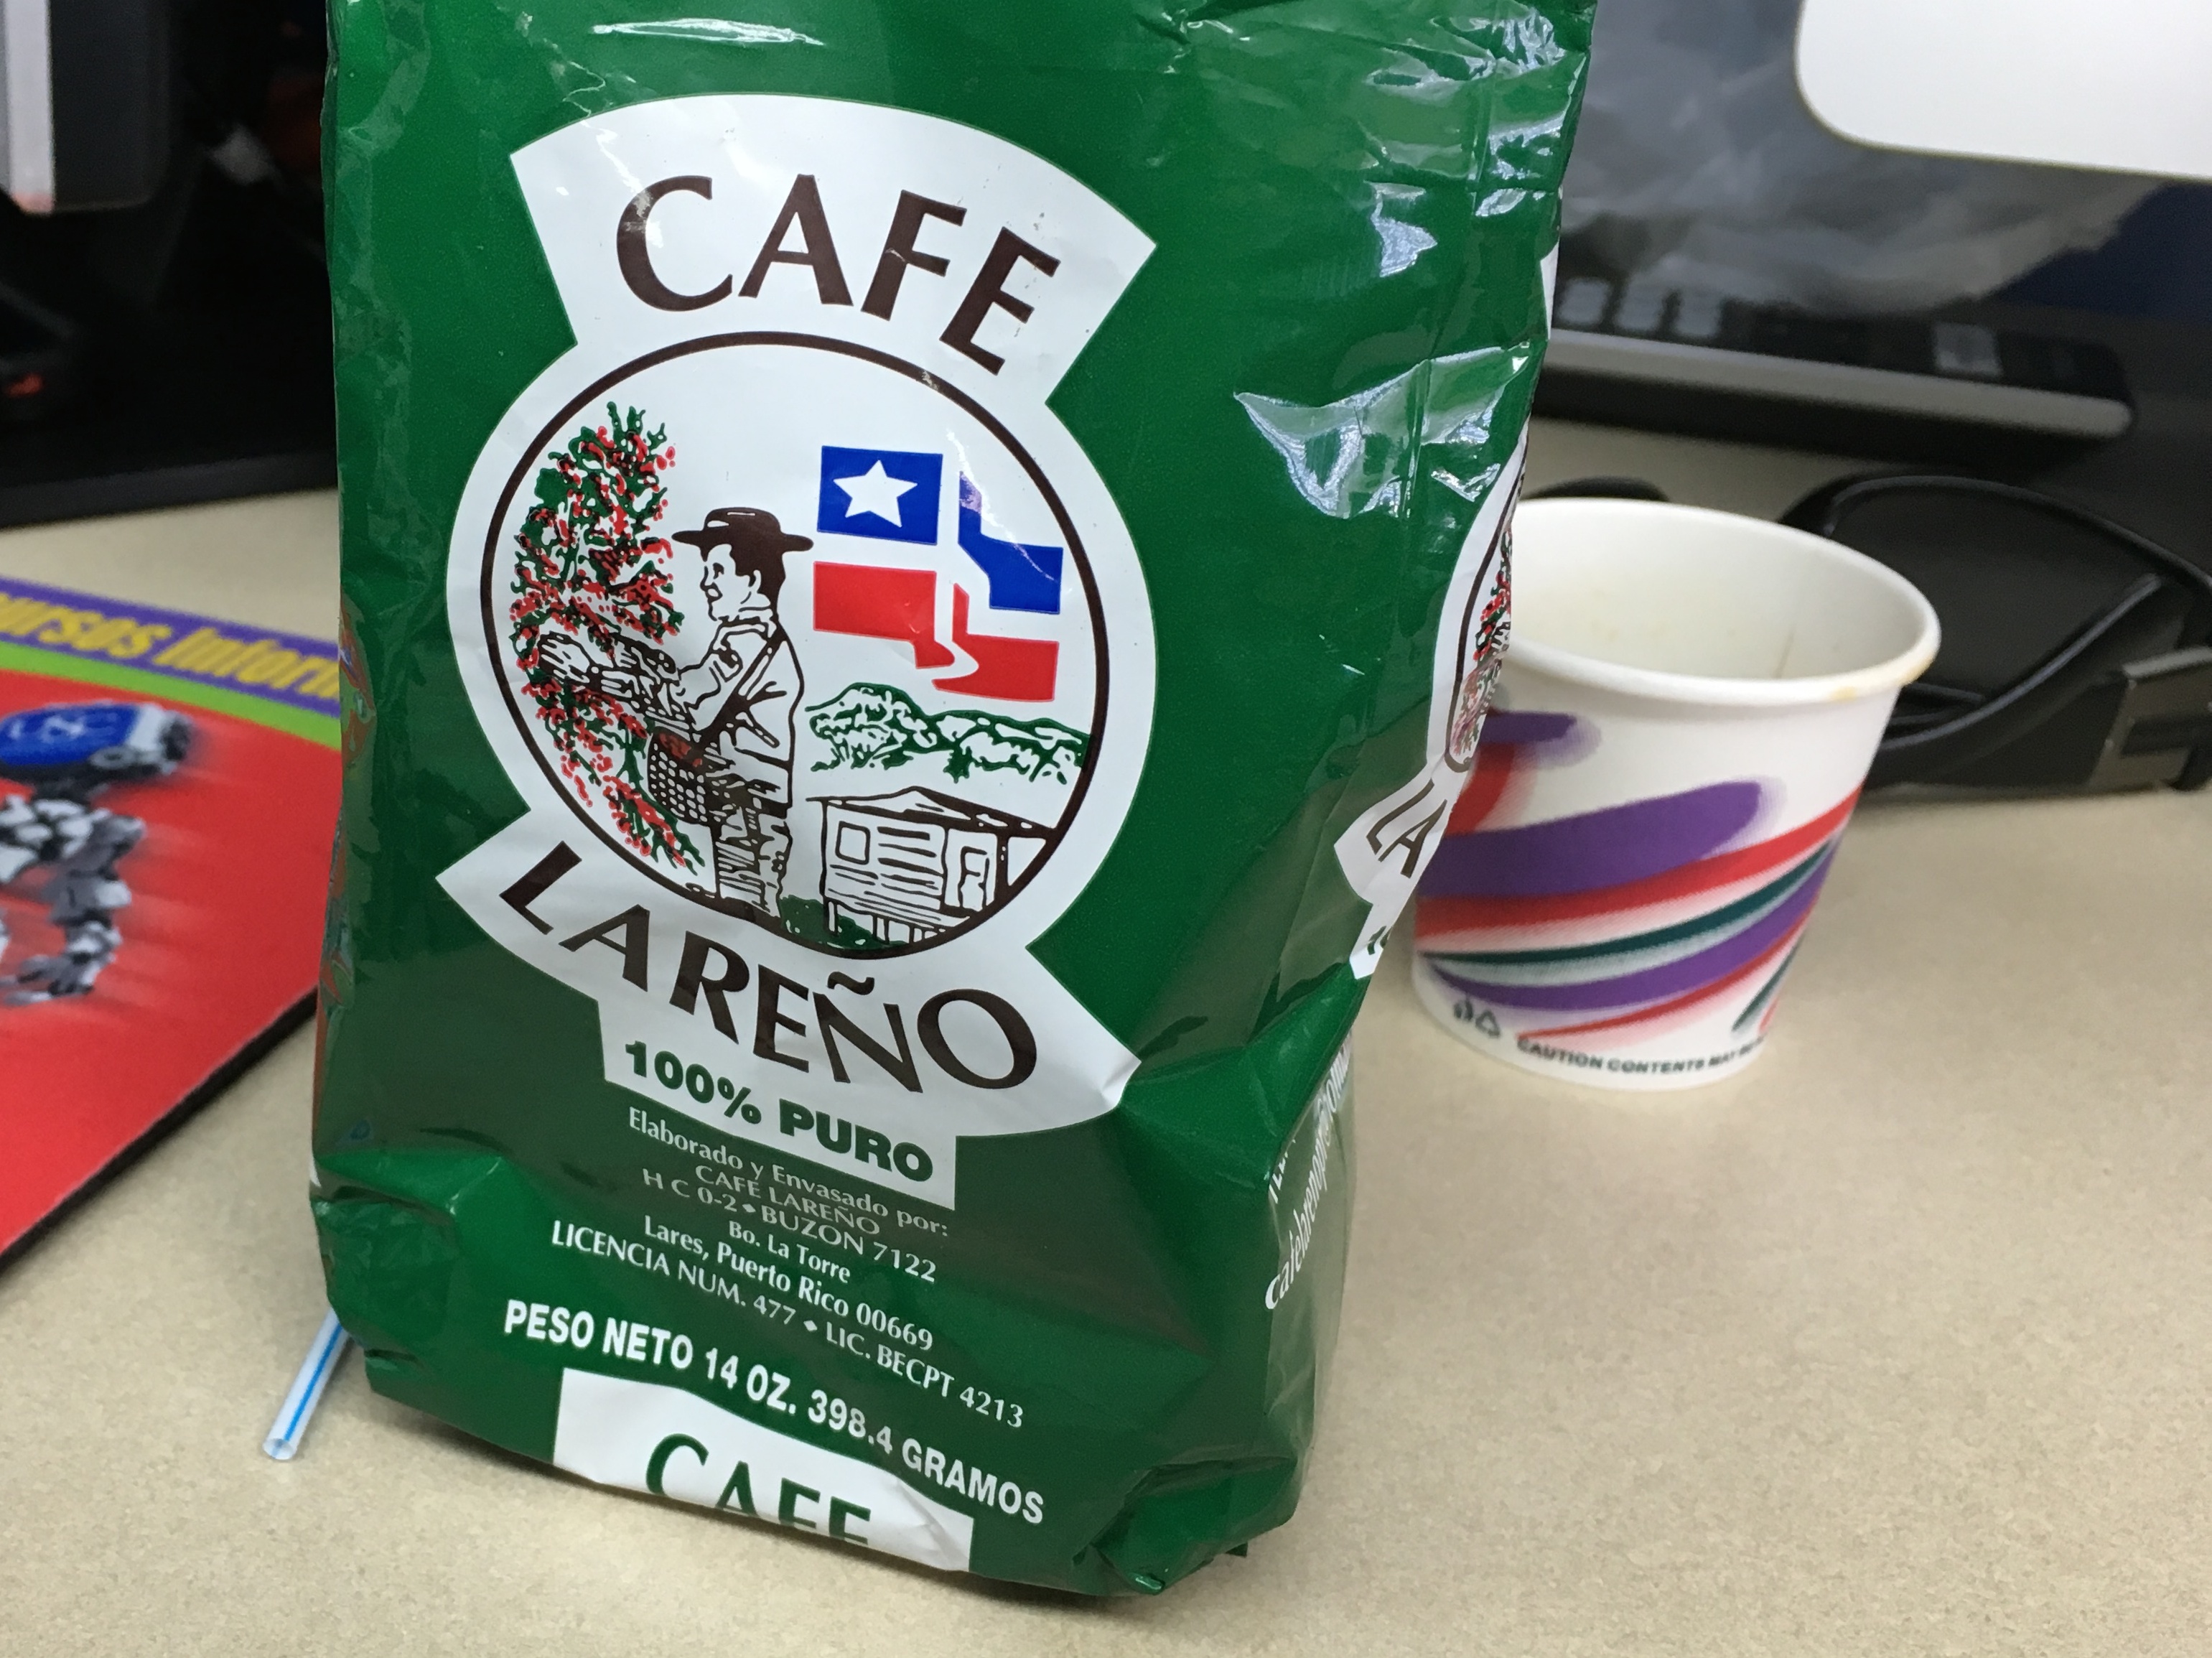
coffee, green, drink